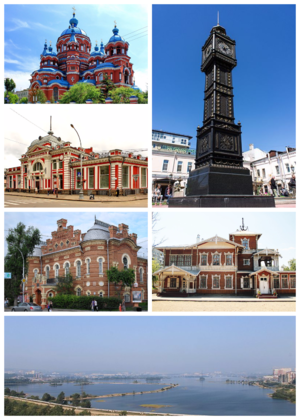
Irkutsk
Irkutsk er en by i Irkutsk oblast i den sydlige del af Sibiriske føderale distrikt i Den Russiske Føderation. Irkutsk er administrativt center i oblasten med 623.736 indbyggere.